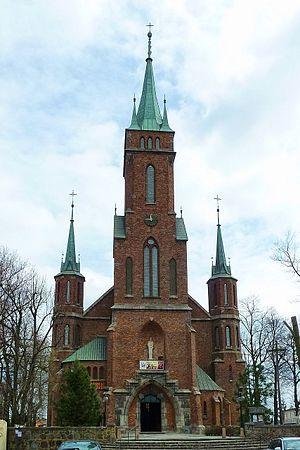
Baboszewo est un village polonais de la gmina de Baboszewo dans la powiat de Płońsk de la voïvodie de Mazovie dans le centre-est de la Pologne.